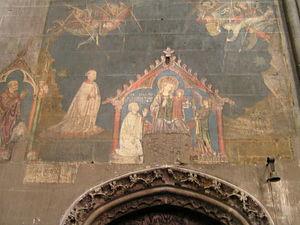
peintures à l'intérieur de la cathédrale de Clermont-Ferrand
Notre-Dame de l’Assomption est une cathédrale gothique située à Clermont-Ferrand. Elle a été édifiée à partir de 1248 au centre de la ville de Clermont, la capitale historique de l'Auvergne. Elle a remplacé une cathédrale romane située au même endroit qui elle-même avait été précédée par deux autres sanctuaires chrétiens. Son patronage initial est celui de Saint-Vital et Saint-Agricol. La majeure partie de la construction actuelle date de la seconde moitié du XIIIᵉ siècle, c'est le premier exemple d'utilisation en architecture de la pierre de Volvic. La façade occidentale et d'autres rénovations ont été effectuées par Eugène Viollet-le-Duc au cours de la seconde moitié du XIXᵉ siècle.